Harrison, New Jersey

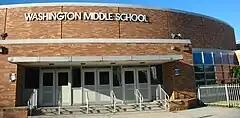
Washington Middle School

The Harrison Public Schools serves students in kindergarten through twelfth grade. The district is one of 31 former Abbott districts statewide that were established pursuant to the decision by the New Jersey Supreme Court in "Abbott v. Burke" which are now referred to as "SDA Districts" based on the requirement for the state to cover all costs for school building and renovation projects in these districts under the supervision of the New Jersey Schools Development Authority. As of the 2018–19 school year, the district, comprised of four schools, had an enrollment of 2,409 students and 166.5 classroom teachers (on an FTE basis), for a student–teacher ratio of 14.5:1. Schools in the district (with 2018–19 enrollment data from the National Center for Education Statistics) are Harrison Early Childhood Program (grades Pre-K3 and Pre-K4), Lincoln Elementary School with 620 students in grades Pre-K to 3, Hamilton Intermediate School with 307 students in grades 4–5, Washington Middle School with 438 students in grades 6–8, and Harrison High School with 692 students in grades 9–12.